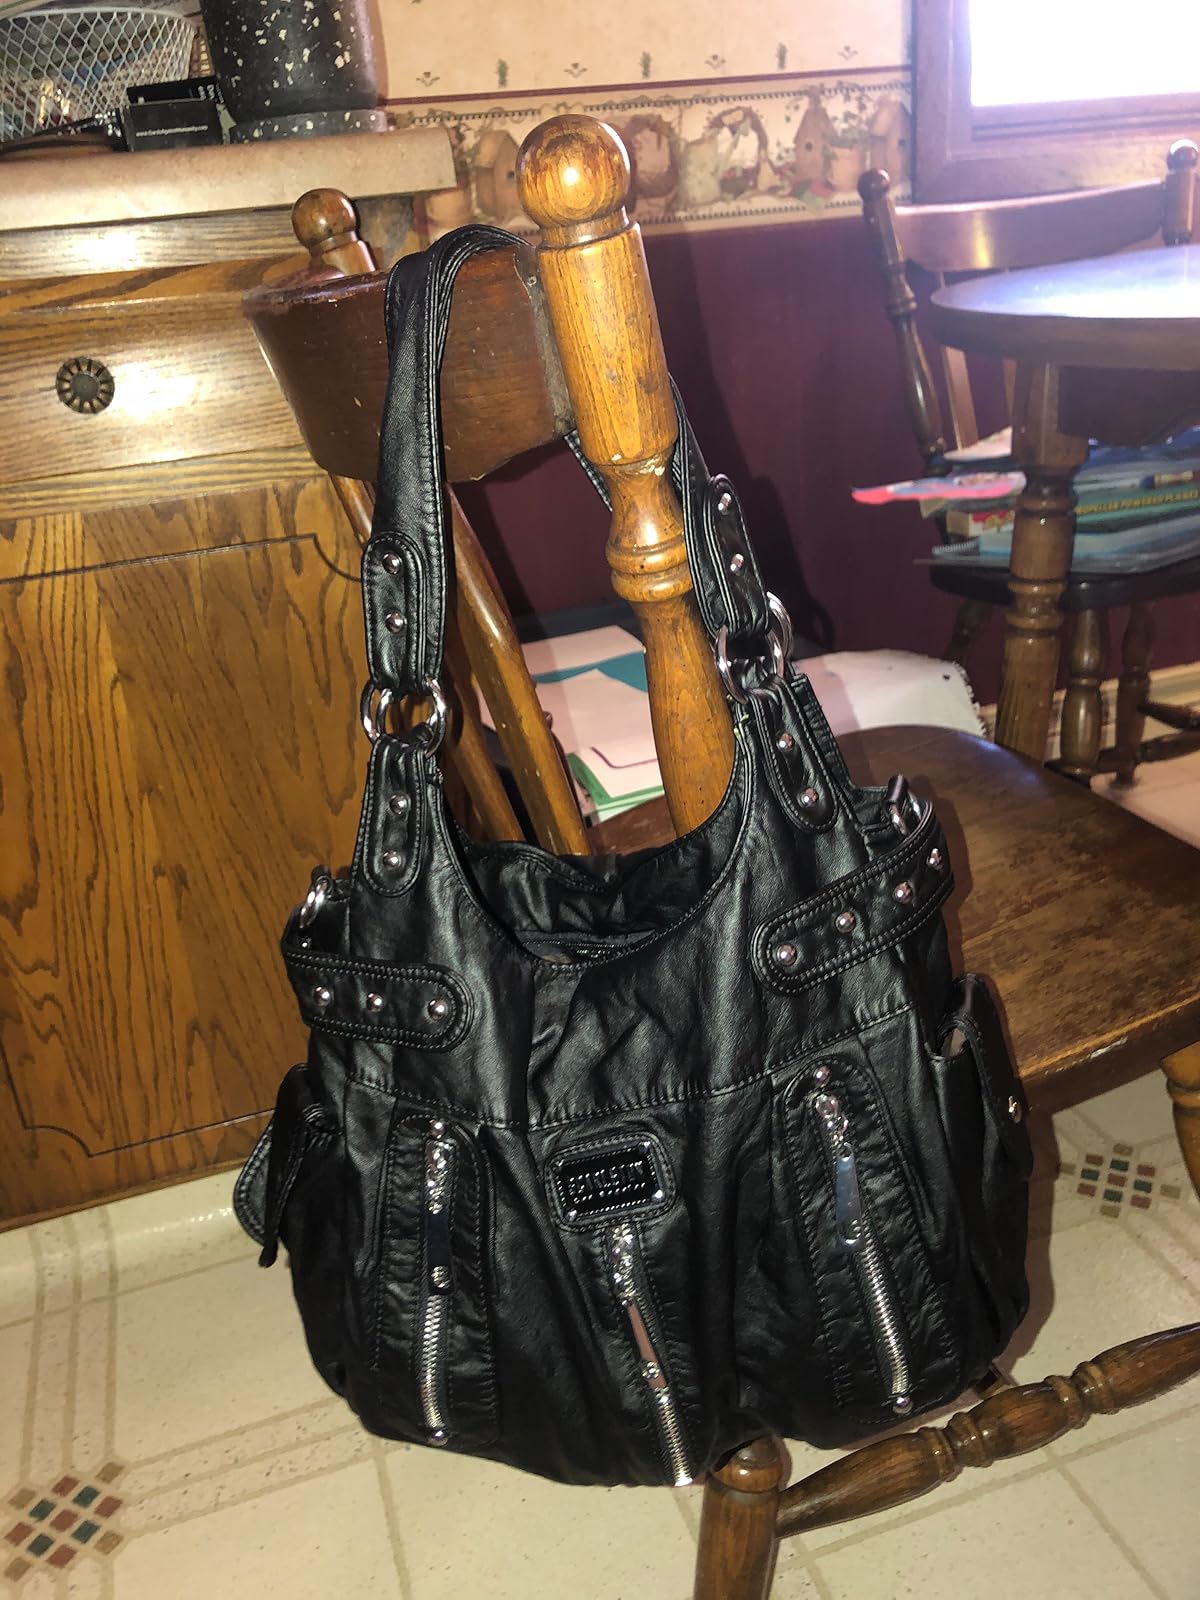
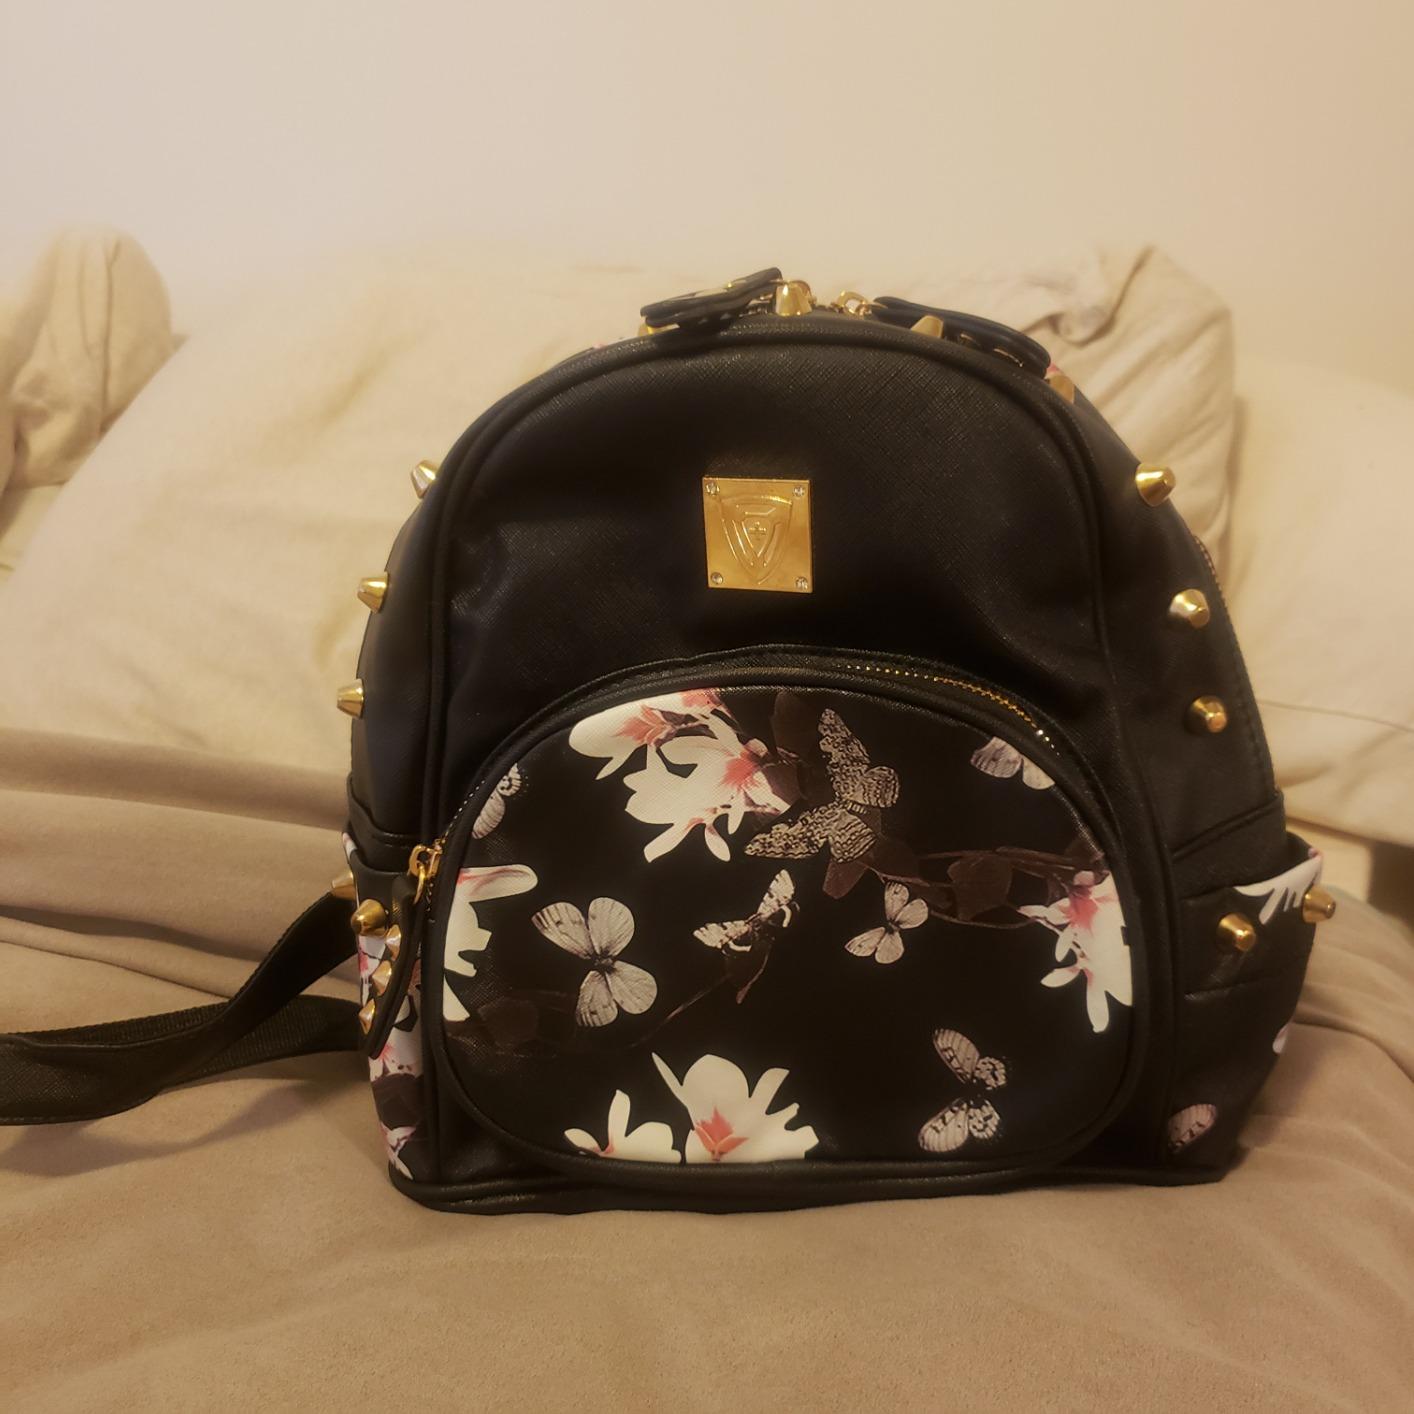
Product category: accessories_handbag
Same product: no